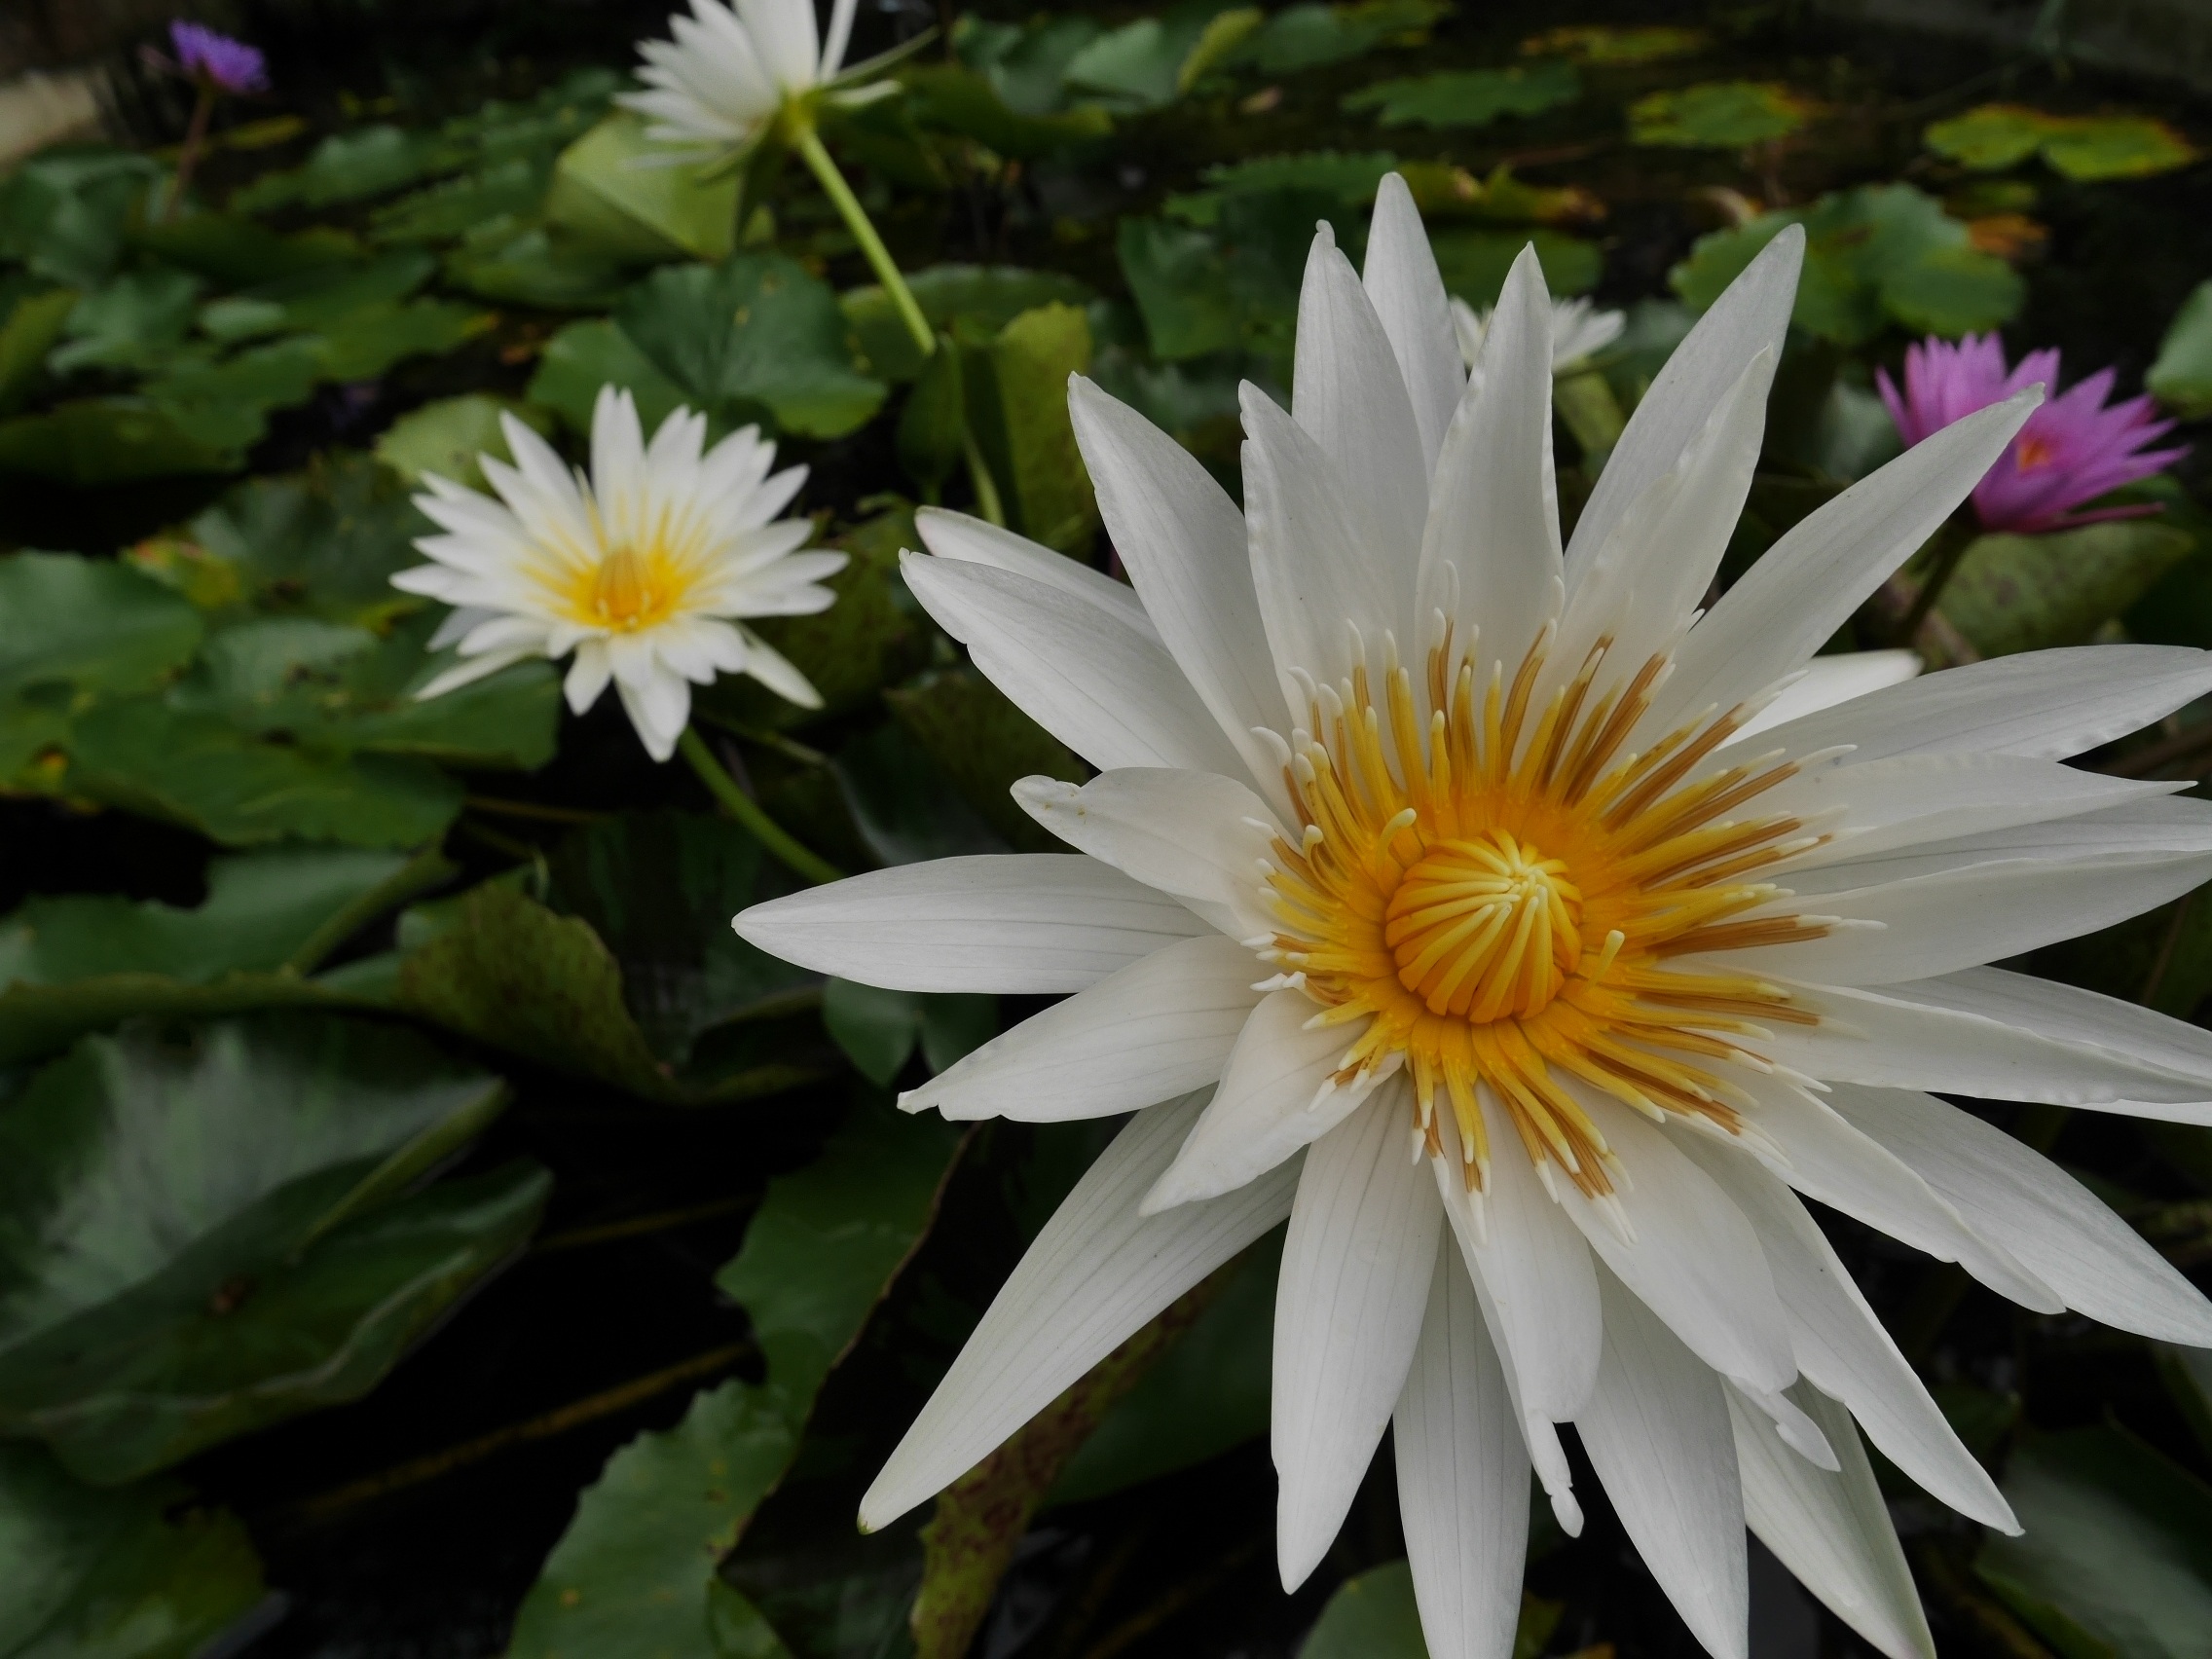
plant, flower, petal, daisy, botany, flora, flowers, lotus, botanical garden, okinawa, macro photography, water surface, flowering plant, daisy family, southern countries, oxeye daisy, land plant, hedgehog cactus